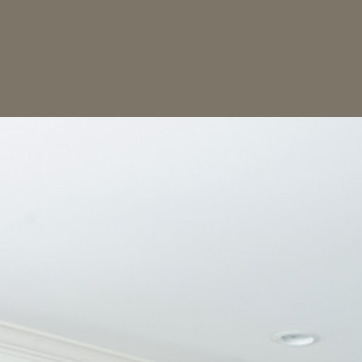
Material: painted